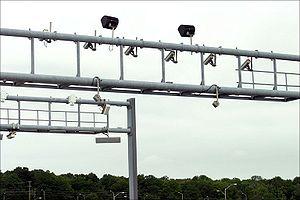
L'autoroute 407 est une autoroute à péage située dans la grande région de Toronto, dans le sud de l'Ontario au Canada. Elle commence à l'intersection avec la Queen Elizabeth Way et l'autoroute 403 à Burlington, et parcourt 108 km vers l'est jusqu'à son terminus actuel à l'intersection de l'autoroute 7 et de la route Harmony à Oshawa. Il existe un projet visant à l'étendre plus à l'est à travers la région de Durham, pour finir éventuellement au croisement de l'autoroute 35/115 près d'Orono.
Le péage est un droit que l'on doit acquitter pour franchir un passage ou emprunter un ouvrage d'art. Il peut s'appliquer aux personnes, aux véhicules, ou aux marchandises transportées. Le terme désigne aussi dans le langage courant le poste de péage dans lequel ce droit est perçu.
Le système SCUT, en français « sans coût pour l'utilisateur », est un modèle de financement pour les autoroutes et voies rapides au Portugal. Le modèle SCUT a été introduit au Portugal en 1997, par le gouvernement de António Guterres. Il est basé sur un modèle britannique, conçu en 1993 sous le nom « shadow toll ».